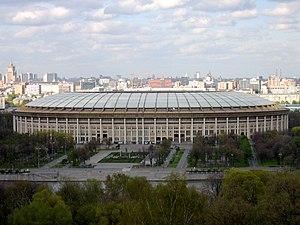
Lev Ivanovitch Yachine, né le 22 octobre 1929 à Moscou et mort dans cette même ville le 21 mars 1990, était un footballeur international soviétique, qui évoluait au poste de gardien de but. Il est après sa carrière vice-président de la Fédération d'URSS de football.